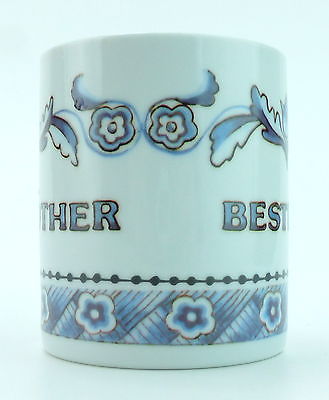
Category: mug